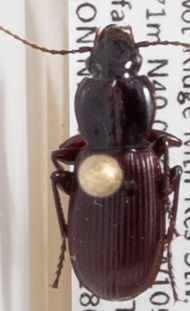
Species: Pterostichus restrictus
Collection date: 2018-07-03
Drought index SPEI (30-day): -0.82
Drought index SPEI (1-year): -0.692
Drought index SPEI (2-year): -0.1